Erin Bode

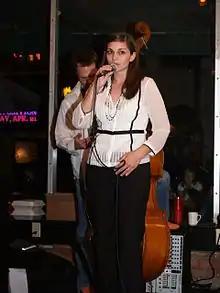
Bode in April 2006

Erin Bode is an American singer from Minnesota who describes her music as a combination of jazz, folk, and pop.